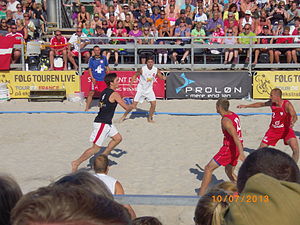
Strandhåndbold / Turneringer og historie
Hans Lindberg (nr. 6) i aktion for Danmarks strandhåndboldlandshold under EM i Randers, 2013
Strandhåndbold er en variation af håndbold, der spilles på en sandbane. På hvert hold spiller standardmæssigt tre markspillere og en målvogter. Kampen består af to halvlege på hver ti minutter, og for at vinde kampen skal man vinde to halvlege eller, hvis begge hold vinder en halvleg, vinde "solo-mod-målvogter"-runden. En kamp vindes derfor 2-0 eller 2-1.